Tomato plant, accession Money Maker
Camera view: horizontal (90 deg, fisheye); turntable rotation: 90 degrees
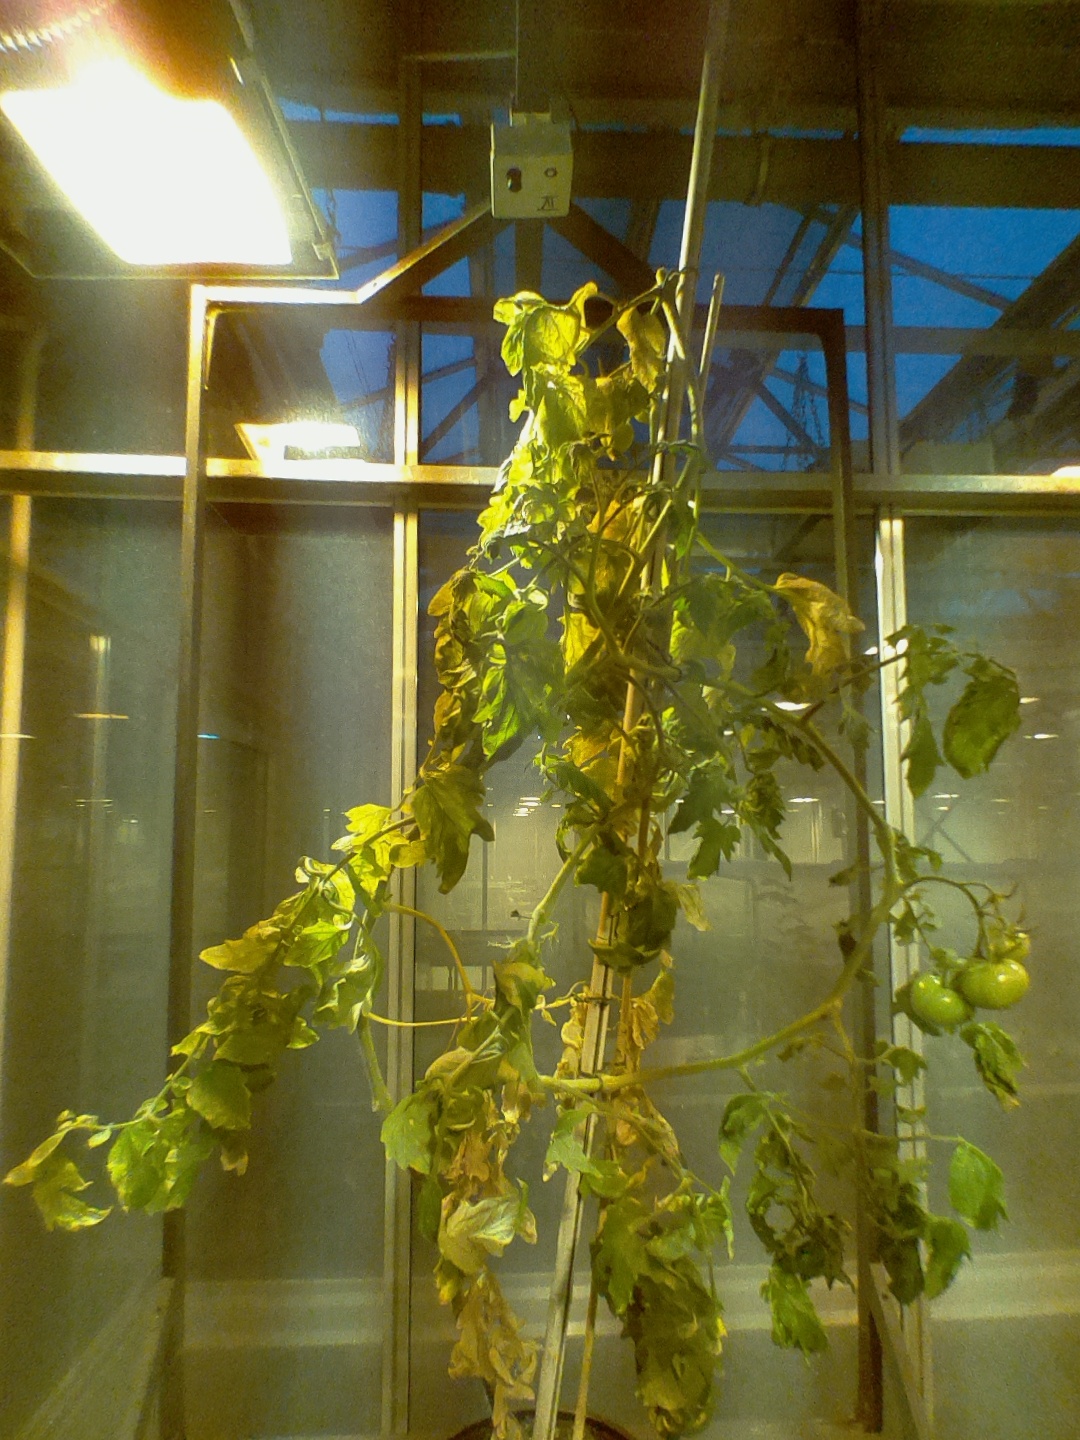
BBCH growth stage 79: 90% -100% of final fruit size